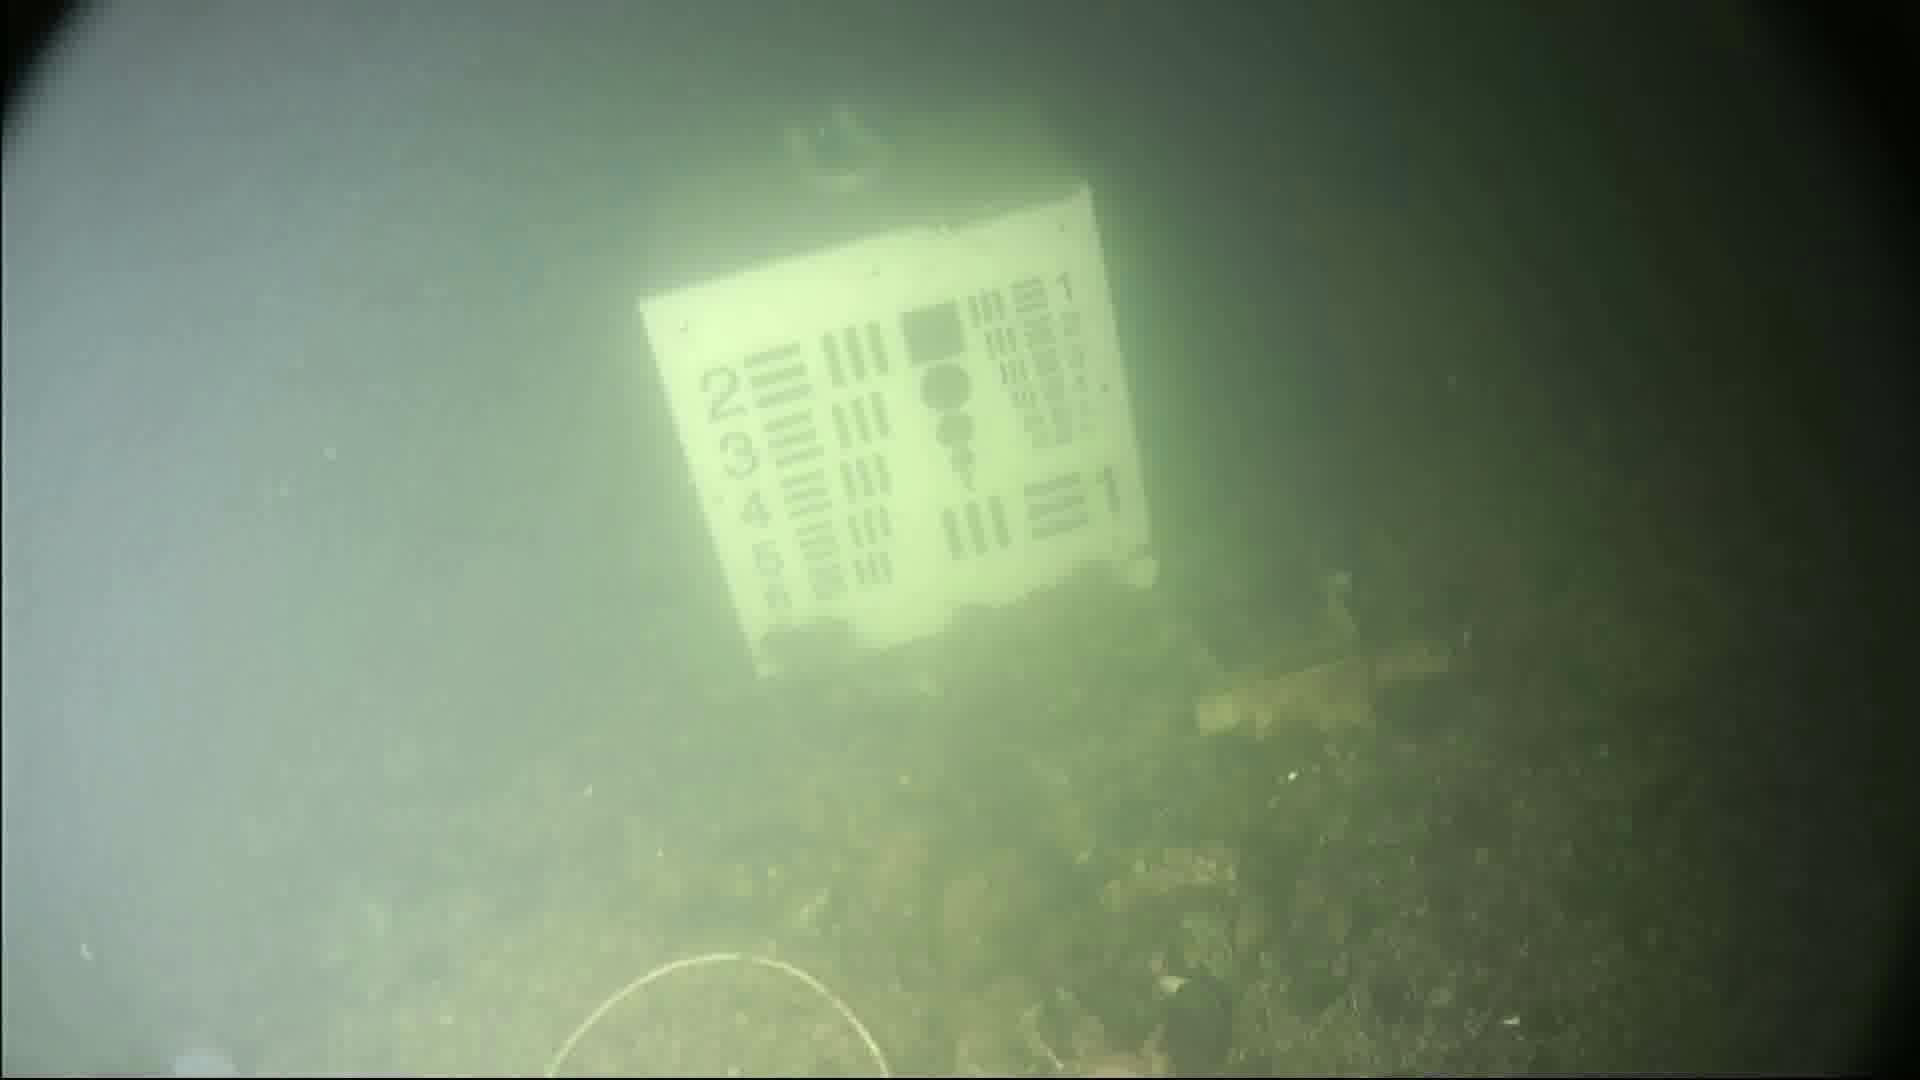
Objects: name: crab
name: jellyfish